Sacred grove

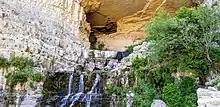
Afqa Grotto, spring of Abraham River, Lebanon

Similarly, at Afqa, located in Lebanon, there was a sacred grove dedicated to Adonis, a god of fertility, death, and rebirth. The Adonis grove was a focal point for fertility rites, symbolizing the seasonal cycle of nature. As with other sacred groves in the ancient world, the trees here were seen as living symbols of the deity’s presence, reinforcing the connection between nature, agriculture, and the divine.